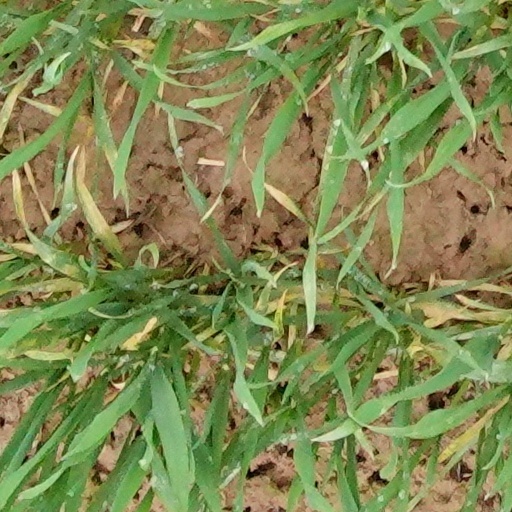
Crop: wheat